Question: How many cats?
Tambaya: Nawane adadin maguna?
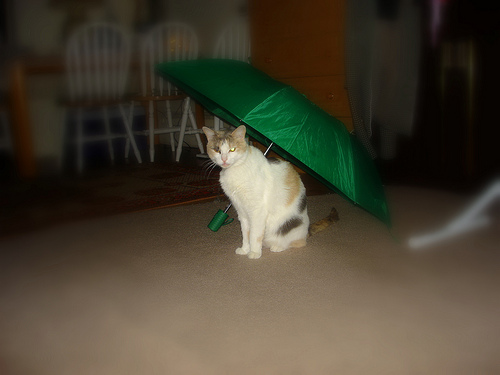
Answer: One.
Amsa: Ɗaya.